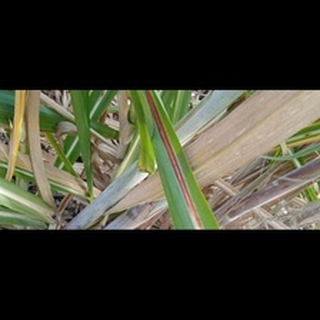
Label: sugarcane_red_rot